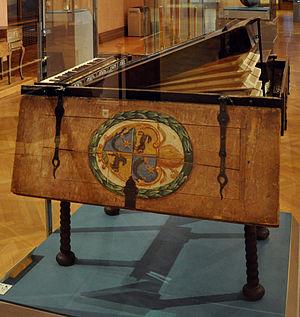
En organologie, un régale est un petit orgue transportable utilisé aux XIVᵉ et XVᵉ siècles. Il a par la suite donné son nom à un jeu d'anche de sonorité proche.
Le lexique de l'orgue présente les termes et expressions en usage dans le monde de l'orgue : éléments de l'instruments, termes techniques de la facture d'orgue, jeux les plus typiques.